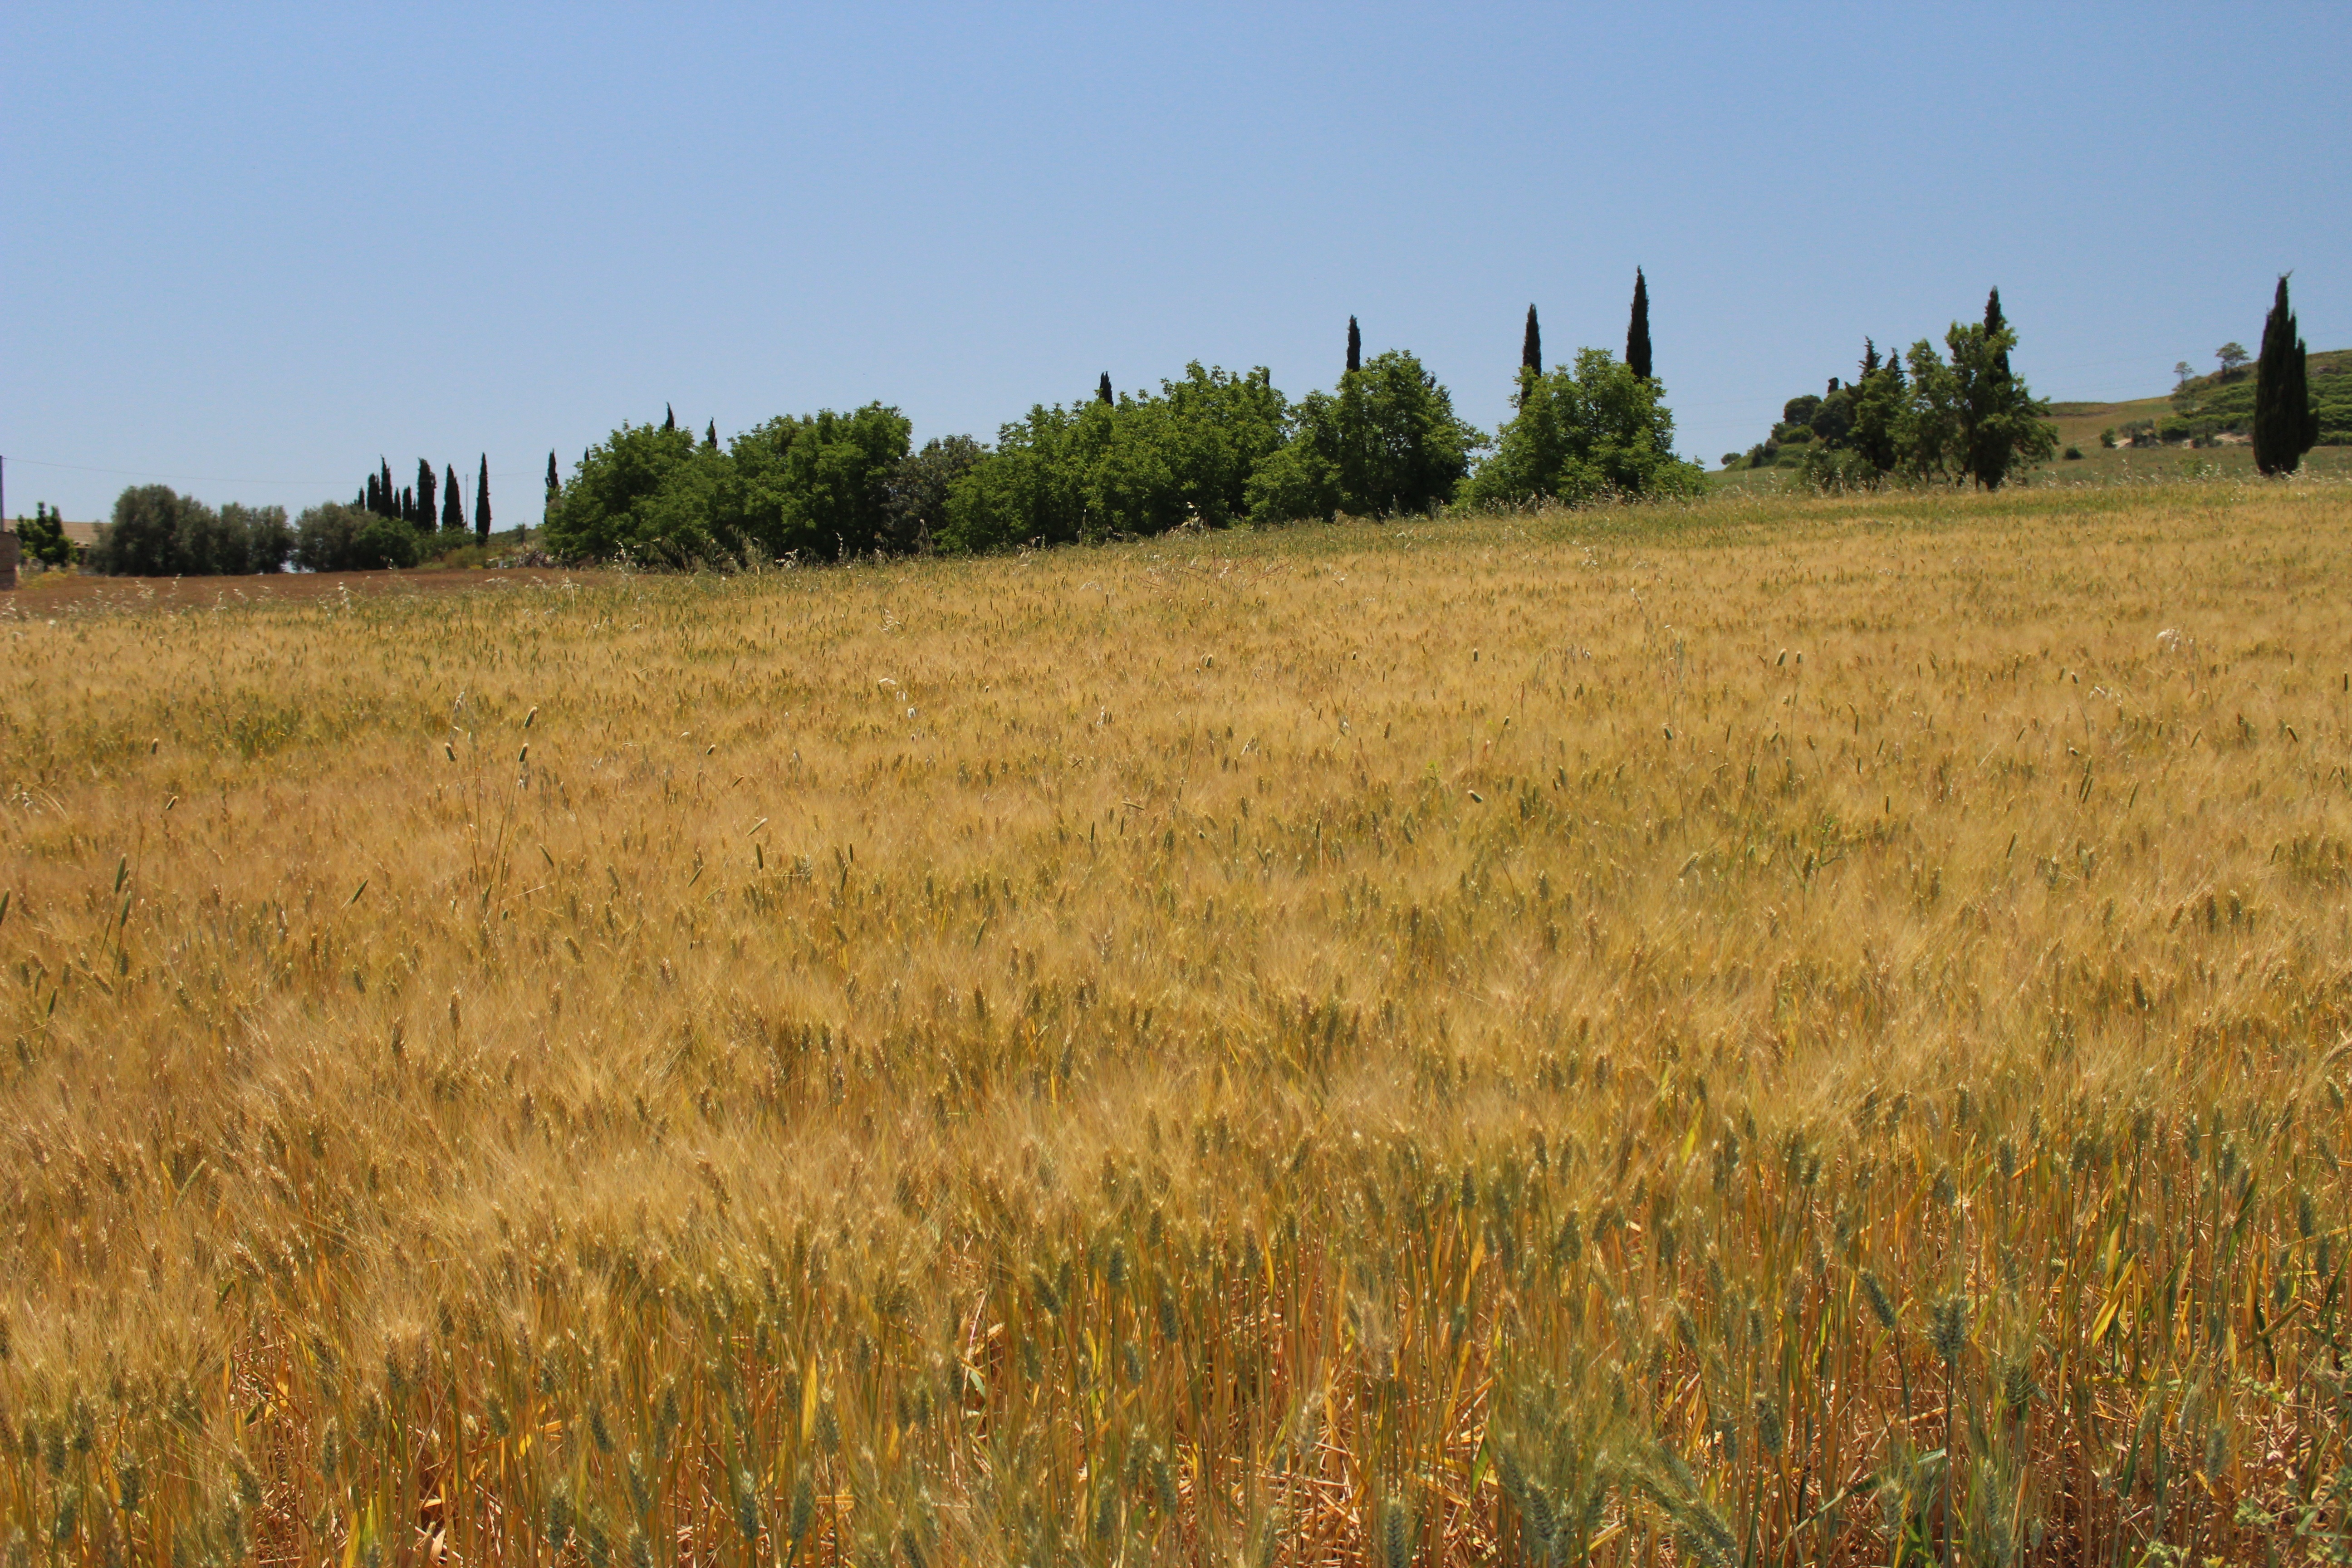
tree, grass, marsh, plant, sky, field, meadow, wheat, prairie, hill, summer, green, crop, pasture, soil, blue, yellow, agriculture, savanna, plain, trees, grassland, ears, wetland, bog, plateau, habitat, ecosystem, tundra, steppe, rural area, flowering plant, biome, fen, natural environment, grass family, land lot, ecoregion